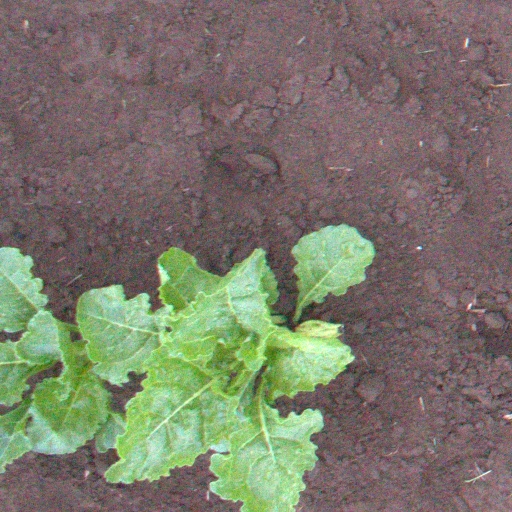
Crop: sugar beet